Providence, Rhode Island

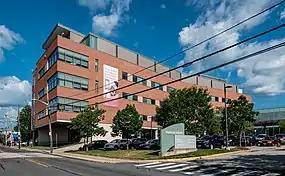
Women & Infants Hospital

The city's defunct baseball team, the Providence Grays, competed in the National League from 1879 through 1885. The team defeated the New York Metropolitans in baseball's first successful "world championship series" in 1884. In 1914, after the Boston Red Sox purchased Babe Ruth from the then-minor league Baltimore Orioles, the team prepared Ruth for the major leagues by sending him to finish the season playing for a minor league team in Providence that was also known as the Grays. Most baseball fans—along with the local media—tend to follow the Boston Red Sox.